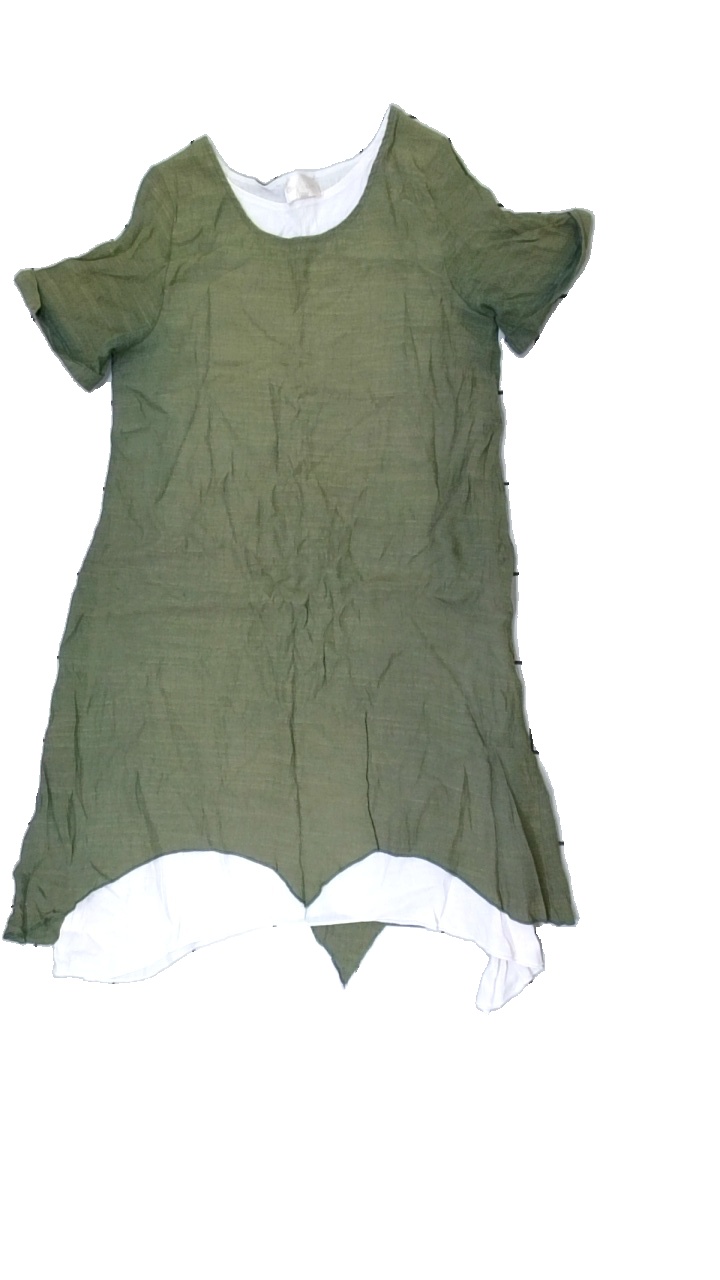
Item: Dress (Ladies)
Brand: Chica London
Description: grön klänning, lite ojämn i den gröna färgen
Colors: Green, White
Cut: Regular
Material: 70% viscose 30% polyester
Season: Spring
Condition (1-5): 4
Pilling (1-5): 5
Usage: Reuse
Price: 50-100